Sail components

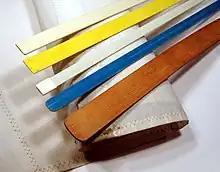
Sail battens made from a variety of materials.

A "sail batten" is a flexible insert in a fore-and-aft sail that provides added stiffness and definition to the sail's airfoil cross-section. The most common use of sail battens is in the roach of a mainsail. The batten extends the leech past the line that runs from the head and the clew of the sail to create a wider sail towards the top. Cruising sailboats may have four to six battens. Racing sailboats may have full-length battens, as well, that allow for better sail shape. Battens are also found in jibs of beach-cat catamarans. Most battens are fiberglass pultrusions with a thin, rectangular cross section.